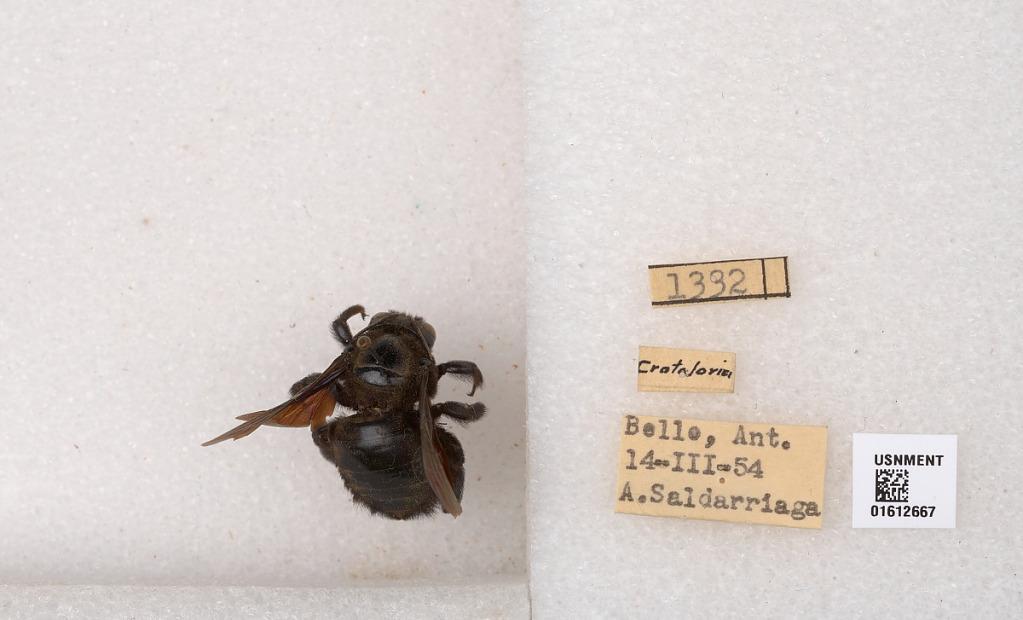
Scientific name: Xylocopa (Neoxylocopa) sp.
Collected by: A. Saldarriaga
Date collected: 1954-3-14
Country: Colombia
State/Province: Antioquia
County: Bello
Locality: Bello